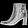
Label: Ankle boot